Ondřej Palát

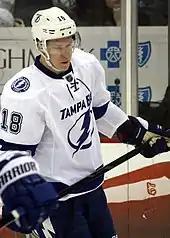
Palát with the Tampa Bay Lightning in March 2014.

Palát participated in the Lightning's 2013 training camp and preseason games before making their 2013–14 opening night roster alongside top gun linemates Tyler Johnson and Richard Pánik. The trio were reunited at the NHL level, where they continued their dominance, and were often referred to as "The Kid Line" instead of "Top Guns" by local media. They started the season playing on the third line but slowly began earning more playing time and more responsibility. By the end of November, the trio had combined for 30 points and were praised by coach Cooper for their development and maturity. However, following a leg injury to Steven Stamkos, head coach Jon Cooper broke up the trio and put Palát and Johnson with Martin St. Louis. Palát later stated that playing with St. Louis boosted his confidence and made him feel "emboldened to use his skills." Palát set a new franchise rookie record for longest points streak by tallying four goals and six assists between 23 December to 9 January. While maintaining this streak, Palát was also selected for Team Czech Republic to compete at the 2014 Winter Olympics in Sochi, Russia. By the end of January, Palát ranked third among rookies with 20 assists and fourth with 31 points. His efforts were recognized by the NHL who awarded him the Rookie of the Month accolade. Following St. Louis' trade to the New York Rangers in March, Palát recorded four goals and nine points over seven games. He was named the NHL's Rookie of the Month after recording five goals and 11 assists through 16 games in the month of March. At the time, he also ranked second among all rookies with 32 assists and 51 points. Once Stamkos recovered from his broken leg and was named captain of the Lighting in earl-March, Johnson and Palát were split up for the first time in the season. Stamkos spoke highly of Palát after becoming his linemate in March: "You see the way he plays, the work ethic he has, the skill set he has, the confidence he's gaining each and every game. He's an unbelievable player. You'd love to play with a guy like that." Palát finished the season leading the Lightning in scoring with 23 goals and 36 assists for 59 points in 81 games, helping the Lighting qualify for the playoffs for the first time since 2011. As such, Palát was named a finalist for the Calder Memorial Trophy, awarded to the NHL's rookie of the year, along with teammate Tyler Johnson. Palát, along with Johnson, became the first teammates to be nominated for the Trophy since Patrick Kane and Jonathan Toews of the Chicago Blackhawks in 2008. Although the Calder went to Nathan MacKinnon of the Colorado Avalanche, Palát was named to the NHL All-Rookie Team. On 20 April 2014, Palát recorded his first career playoff goal and point against Carey Price in the Lightning's game three 3–2 loss to the Montreal Canadiens. In the Lighting's first round four-game sweep at the hands of the Montreal Canadiens in the opening round of the 2014 playoffs, Palát